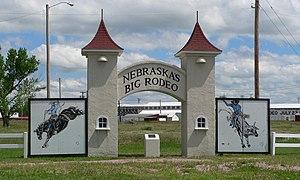
La ville américaine de Burwell est le siège du comté de Garfield, dans l’État du Nebraska. Sa population s’élevait à 1 210 habitants lors du recensement de 2010, estimée à 1 202 habitants en 2016.